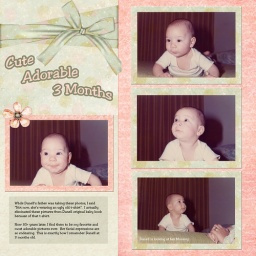
More of my daughter's baby book pictures.Background, ribbon &amp;amp; flower by Verena Karolyi Desings.